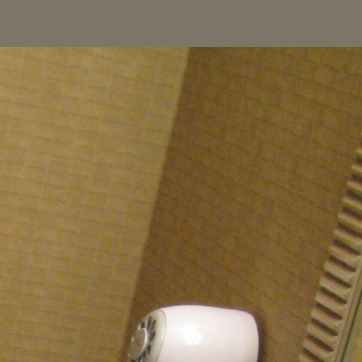
Material: tile